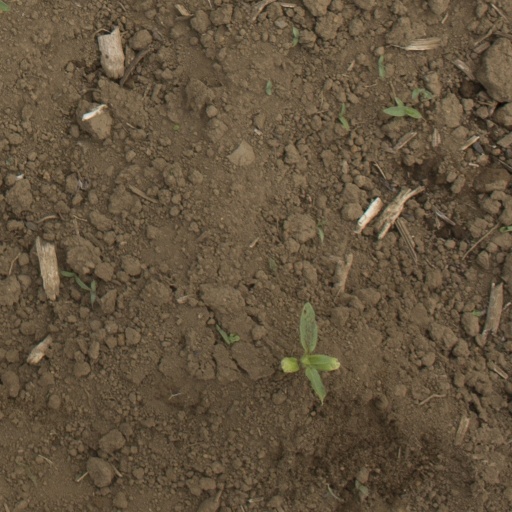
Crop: Jerusalem artichoke